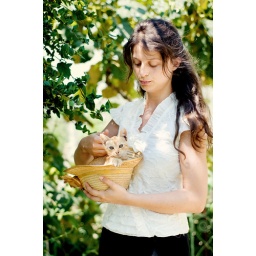
a cat in a hat